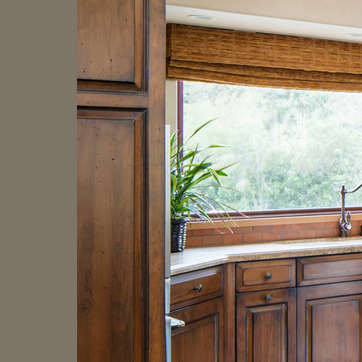
Material: foliage